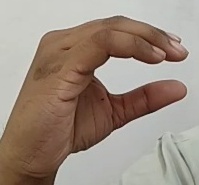
ASL sign: C